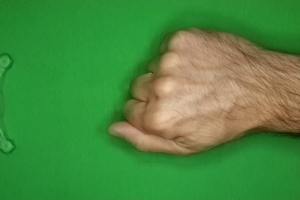
Label: rock